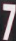
Number: 7